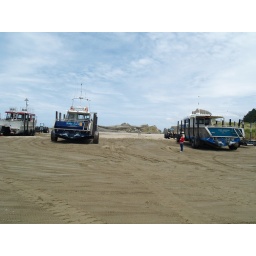
How they put the boats in the water .... no small feat